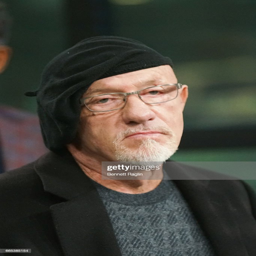
actor attends the build series .